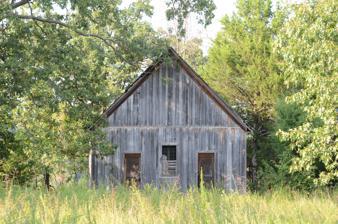
Building: Pea Ridge School Building
Country: United States of America
Year built: 1899
United States historic place Pea Ridge School Building U.S. National Register of Historic Places Location in Arkansas Show map of Arkansas Location in United States Show map of the United States Nearest city Bruno, Arkansas Coordinates 36°5′41″N 92°45′24″W / 36.09472°N 92.75667°W / 36.09472; -92.75667 Area 2 acres (0.81 ha) Built 1899 Architectural style Vernacular, Plain Traditional NRHP reference No. 93000486 Added to NRHP June 8, 1993 The Pea Ridge School Building is a historic schoolhouse in rural southern Marion County, Arkansas .  It is located on the north side of County Road 5008, about 4 miles (6.4 km) south of Bruno .  It is a single-story wood-frame structure, with a gable roof, board and batten siding, and a stone foundation.   The main facade faces west, and has a pair of doorways with a sash window between.  The interior is finished in horizontal boards, those on the east painted black to provide a blackboard.  Built c. 1899, it is one of Marion County's least-altered one-room schoolhouses , having only lost its belfry when the tin roof was installed in the 1920s. The building was listed on the National Register of Historic Places in 1993. See also National Register of Historic Places listings in Marion County, Arkansas References